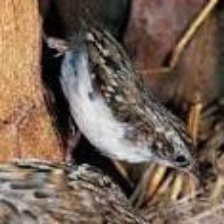
Species: BROWN CREPPER
Scientific name: CERTHIA AMERICANA